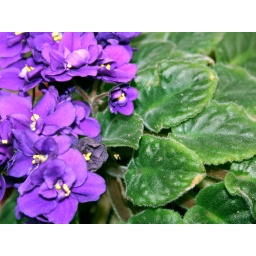
A shot of an African Violet my mom has blooming in her kitchen window box.